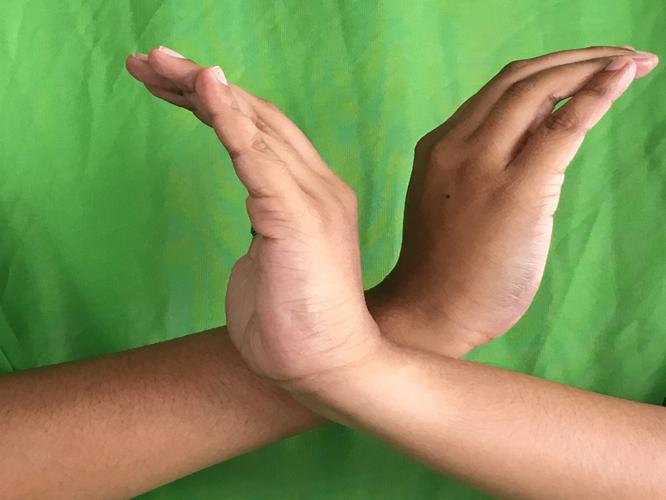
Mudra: Nagabandha
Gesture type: double_hand